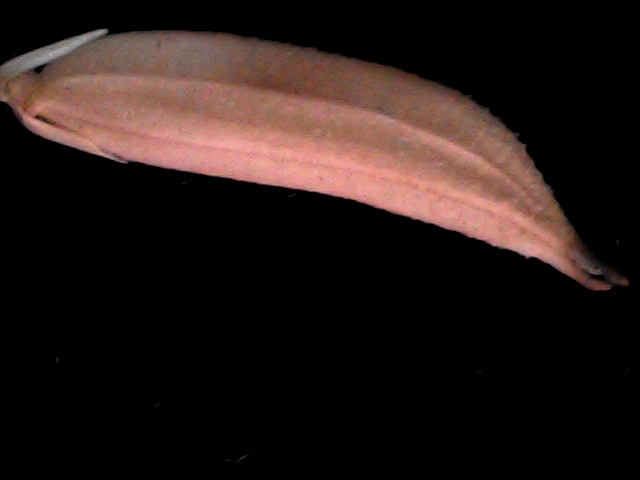
Rice variety: BD70